Edris Allan

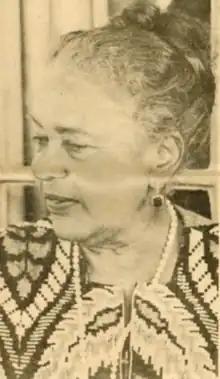
Lady Allan in 1977

Edris Elaine, Lady Allan ( Trottman; 19 April 1909 – 16 May 1995) was a Jamaican community worker, political figure and women's rights advocate. From childhood, she performed community service and worked as a clerk in several retail establishments prior to her marriage. She was the first telephone operator for the Jamaica All Island Telephone Service. As the wife of Sir Harold Allan, honored with the first knighthood bestowed on a Jamaican of African descent by the British crown, she became an instant celebrity, traveling often with her husband and serving as his secretary. A founding member of the Jamaica Federation of Women (JFW), she held many offices in the organization including serving as chair from 1959 to 1962 and again from 1971 to 1976, and then president from 1976 until her death in 1995.